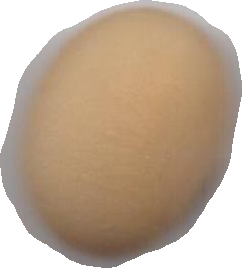
Variety: Anjasmoro